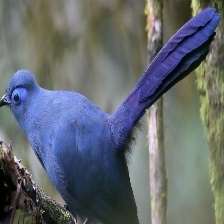
Species: BLUE COAU
Scientific name: COUA CAERULEA